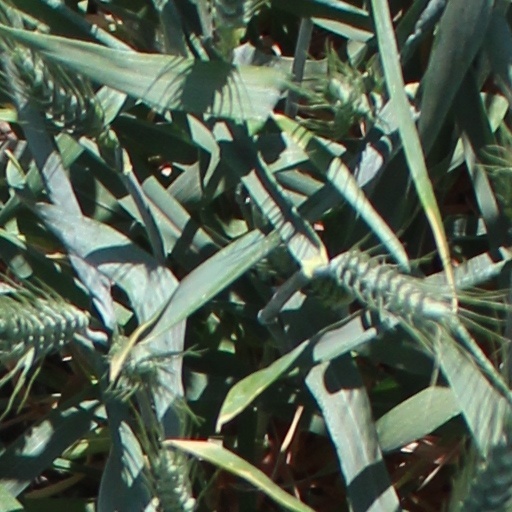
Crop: wheat